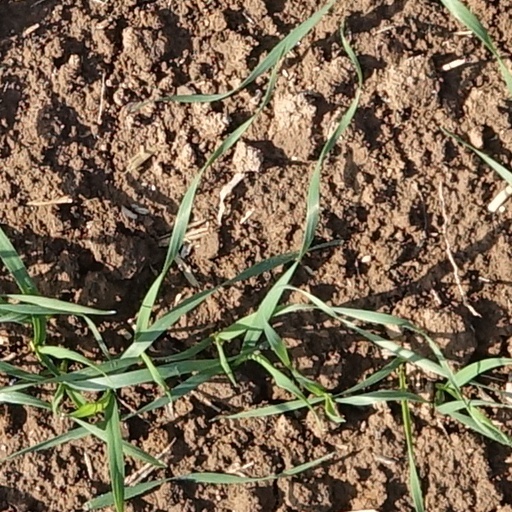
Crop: wheat